Before Sundown

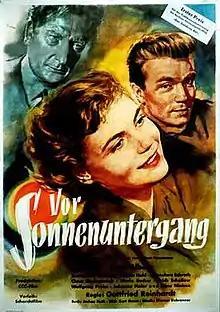
Film poster

Before Sundown is a 1956 West German drama film directed by Gottfried Reinhardt and starring Hans Albers, Annemarie Düringer and Martin Held. At the 6th Berlin International Film Festival, it won the Golden Bear (Audience award). The film was adapted from the play "Before Sunset" by Gerhart Hauptmann.